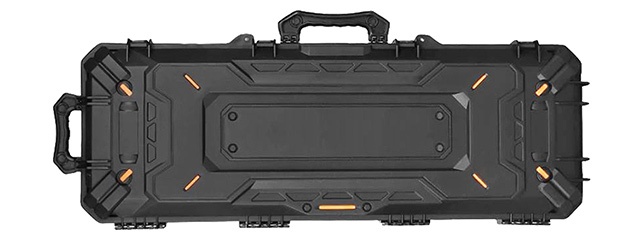
WST 43-Inch Protective Case (Black) - WoSport
Specifications Brand: WoSport Material: Ethylene-propylene copolymer Impact-resistance level: IK08 Anti-static level: Insulation-resistance Applicable temperature: -40 to 80 ℃ Product capacity: about 45 litersWaterproof performance: IPX-7 Weight: 12.3 lbs Inside size: 40.75 x 13.75 x 6 in Outside Size: 43 x 16.25 x 6.5 in Color: Black Features 45-liter loading space IPX-7 waterproof level Stainless steel shaft Dense wave cotton foam Direction lock Double anti-theft lock points Anti-static Anti-shock & impact Balanced pressure vent Double handle design with rolling wheels Package Includes: 1x Protective Case Product Barcode: 193939009340
Brand: Airsoft Wholesaler, INC.
Category: Sporting Goods > Outdoor Recreation > Hunting & Shooting > Airsoft